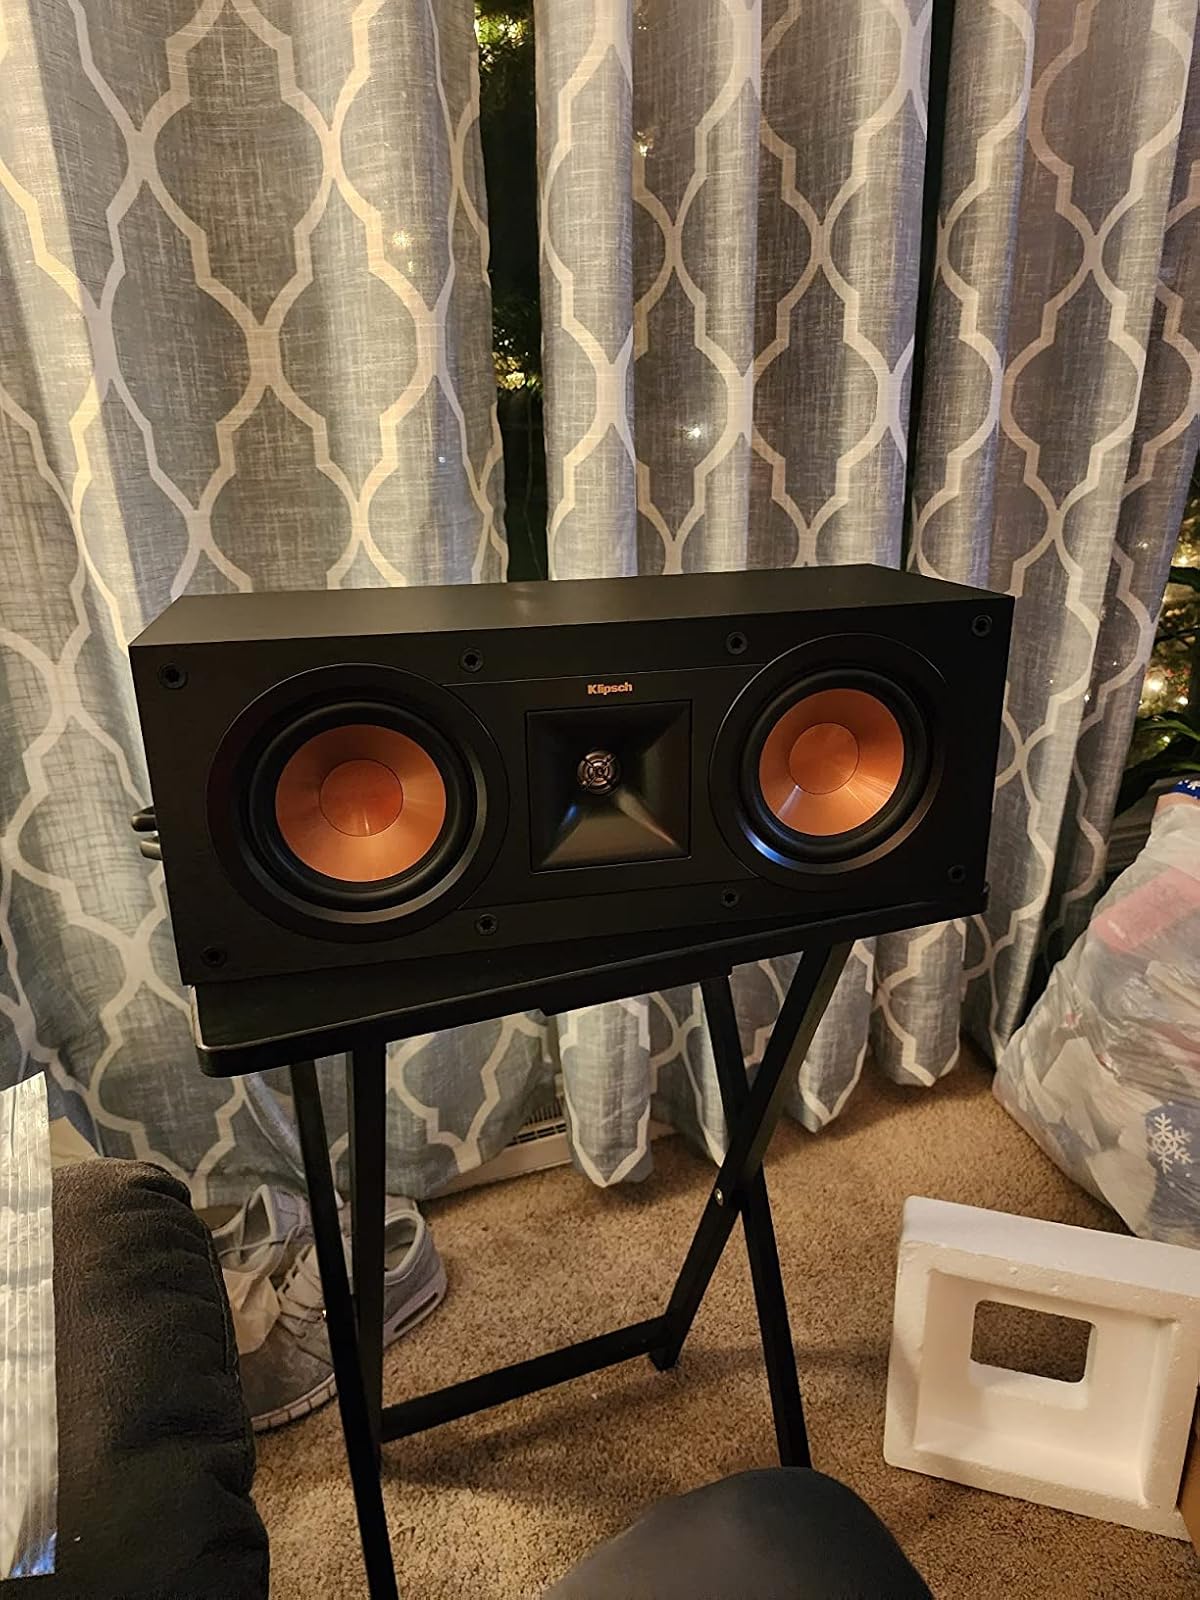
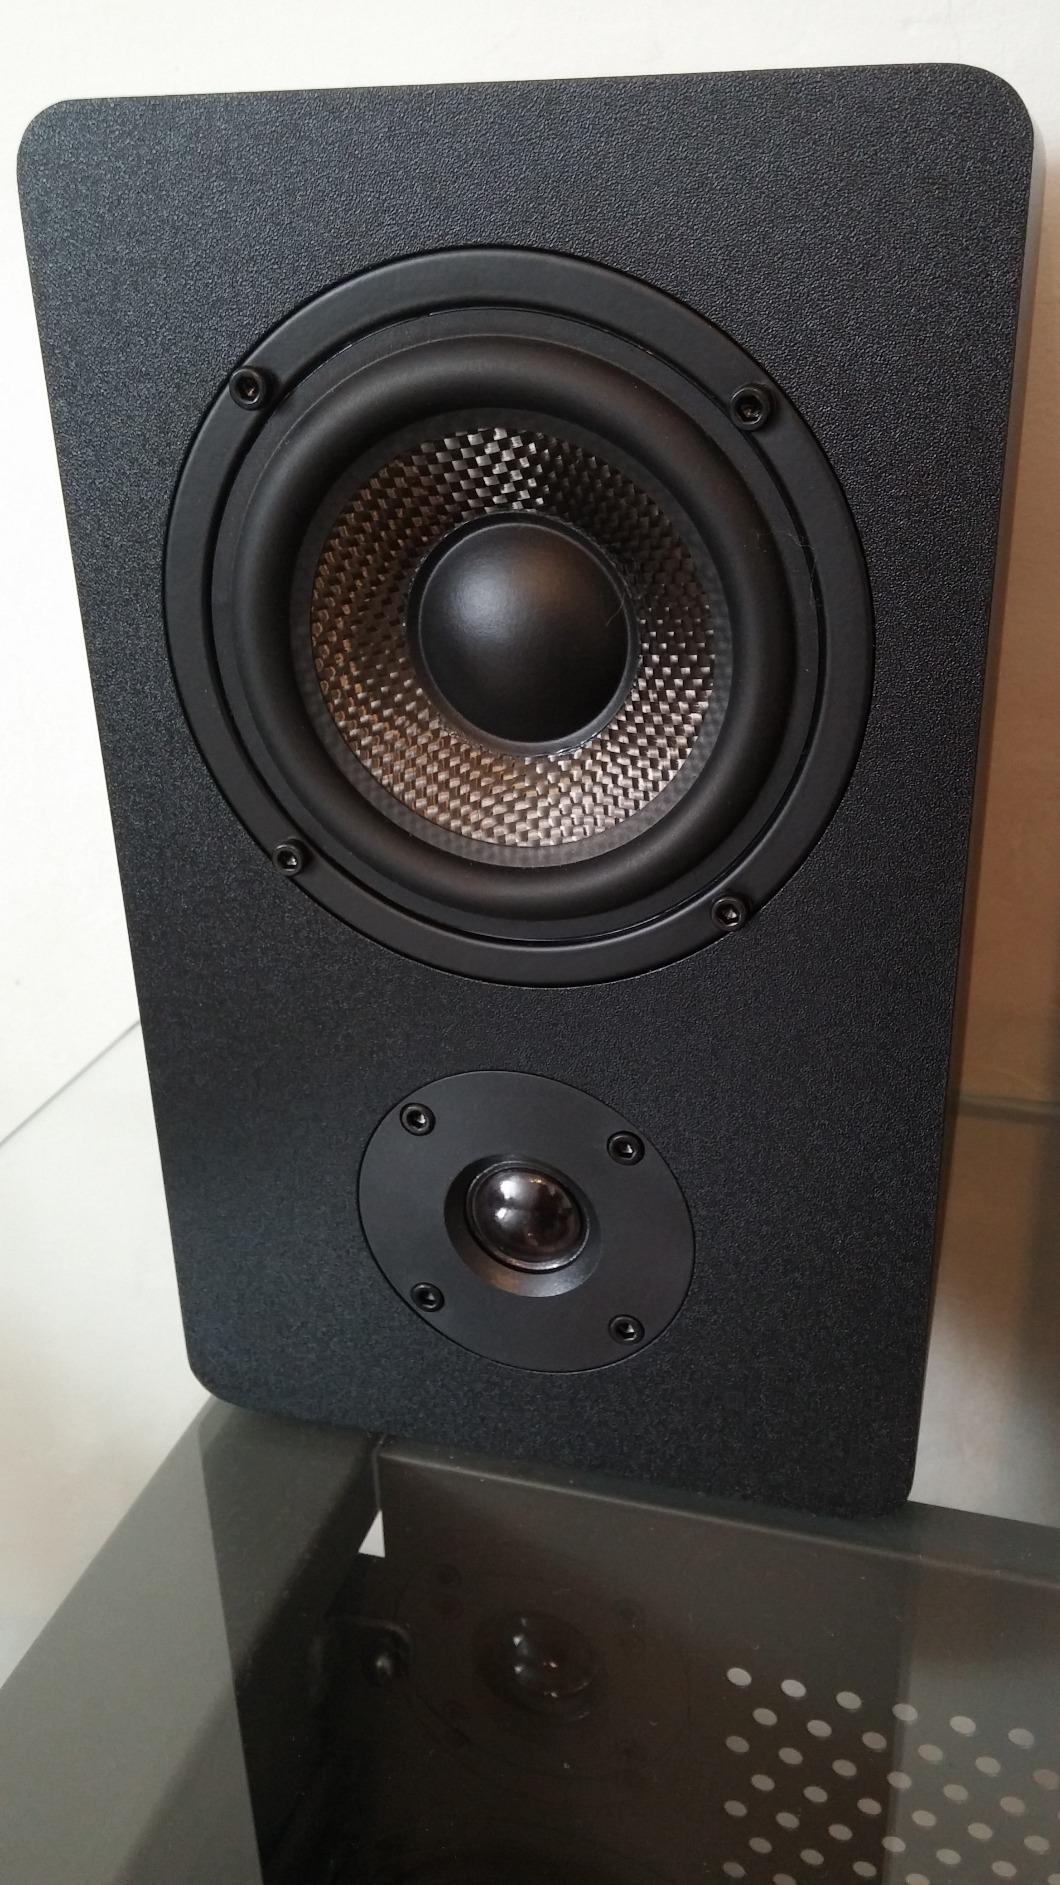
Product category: speaker
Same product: no